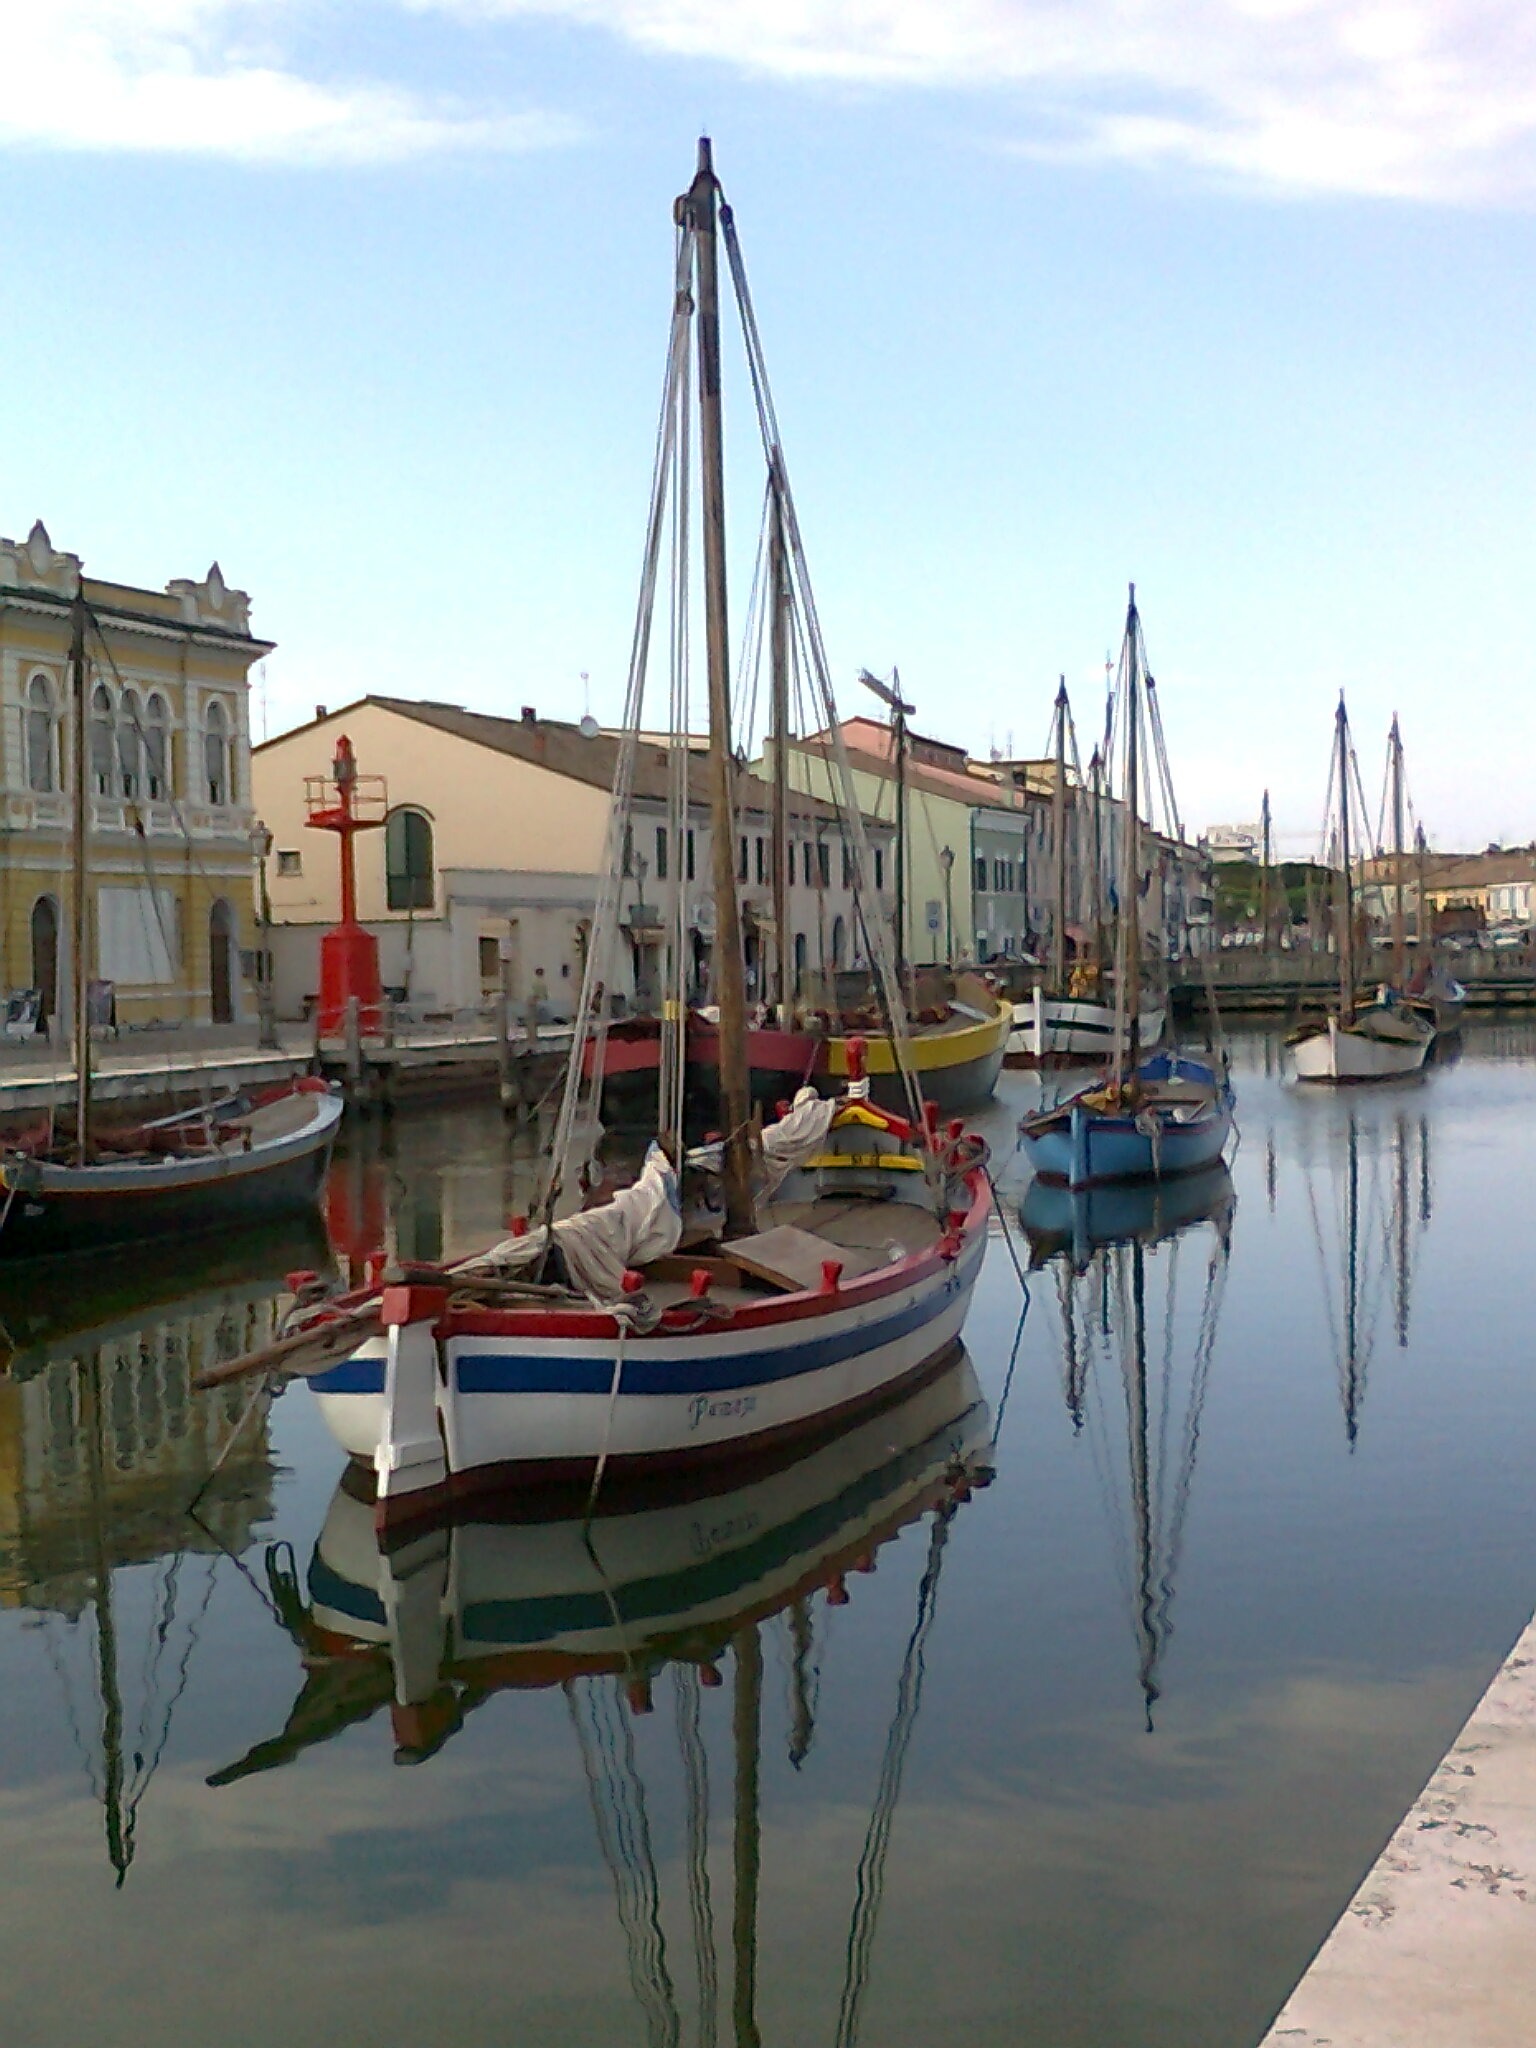
sea, dock, sky, boat, city, ship, summer, boot, vehicle, mast, holiday, calm, italy, harbor, marina, port, sailboat, waterway, fun, boating, channel, quiet, watercraft, fishing vessel, coastal town